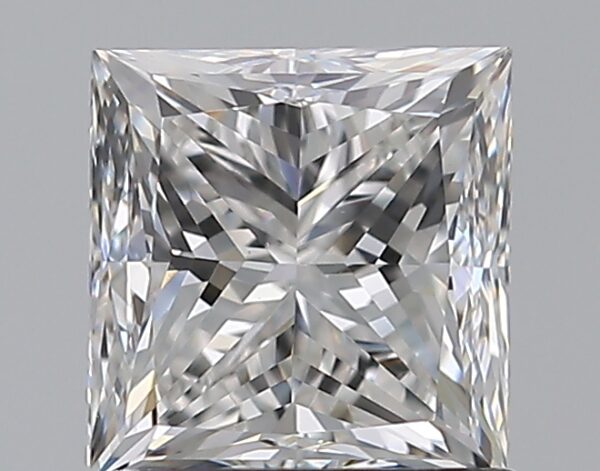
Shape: princess
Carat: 1.2
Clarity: VS1
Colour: E
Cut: GD
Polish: EX
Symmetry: VG
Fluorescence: N
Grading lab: GIA
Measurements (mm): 5.7 x 5.51 x 4.28